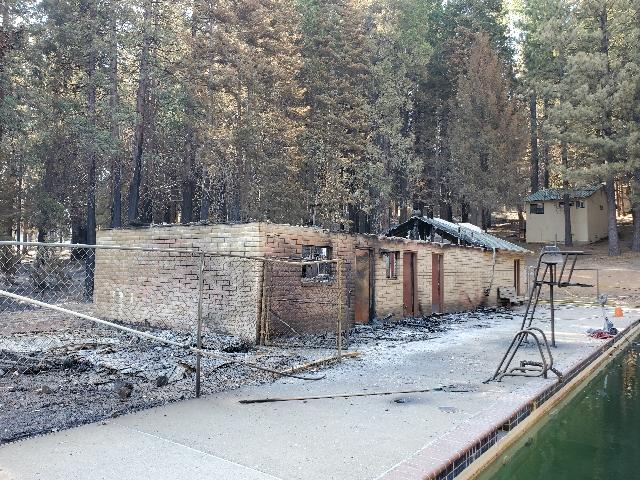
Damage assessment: destroyed